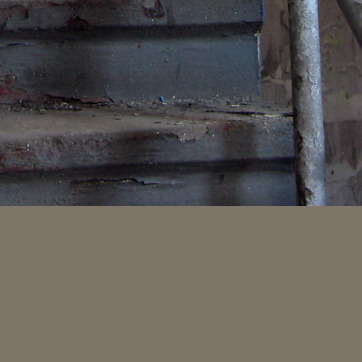
Material: stone